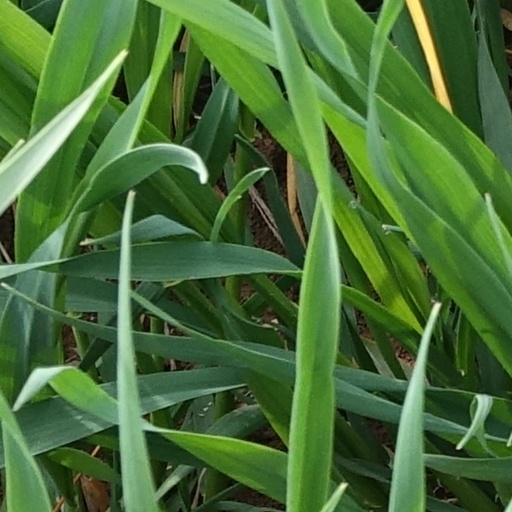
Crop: wheat